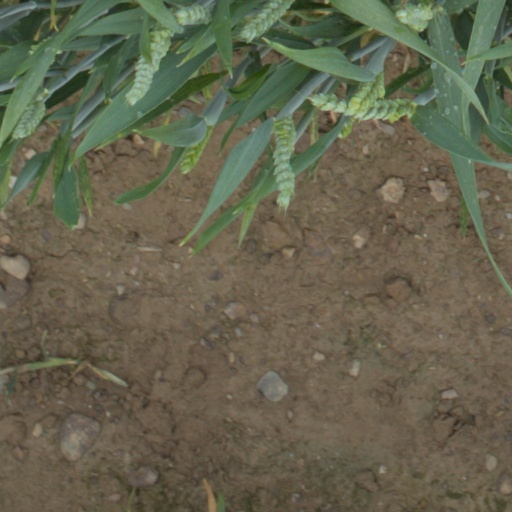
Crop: wheat